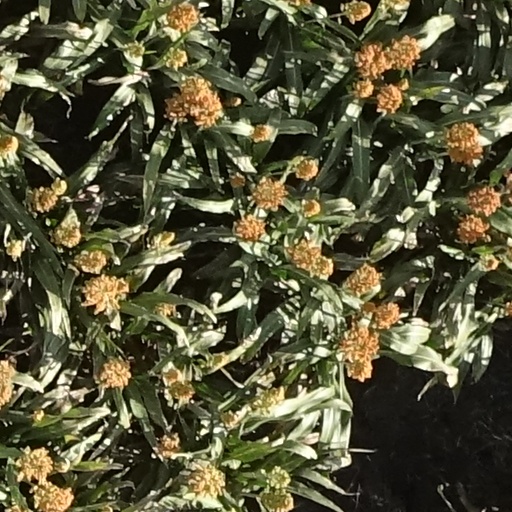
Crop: sorghum